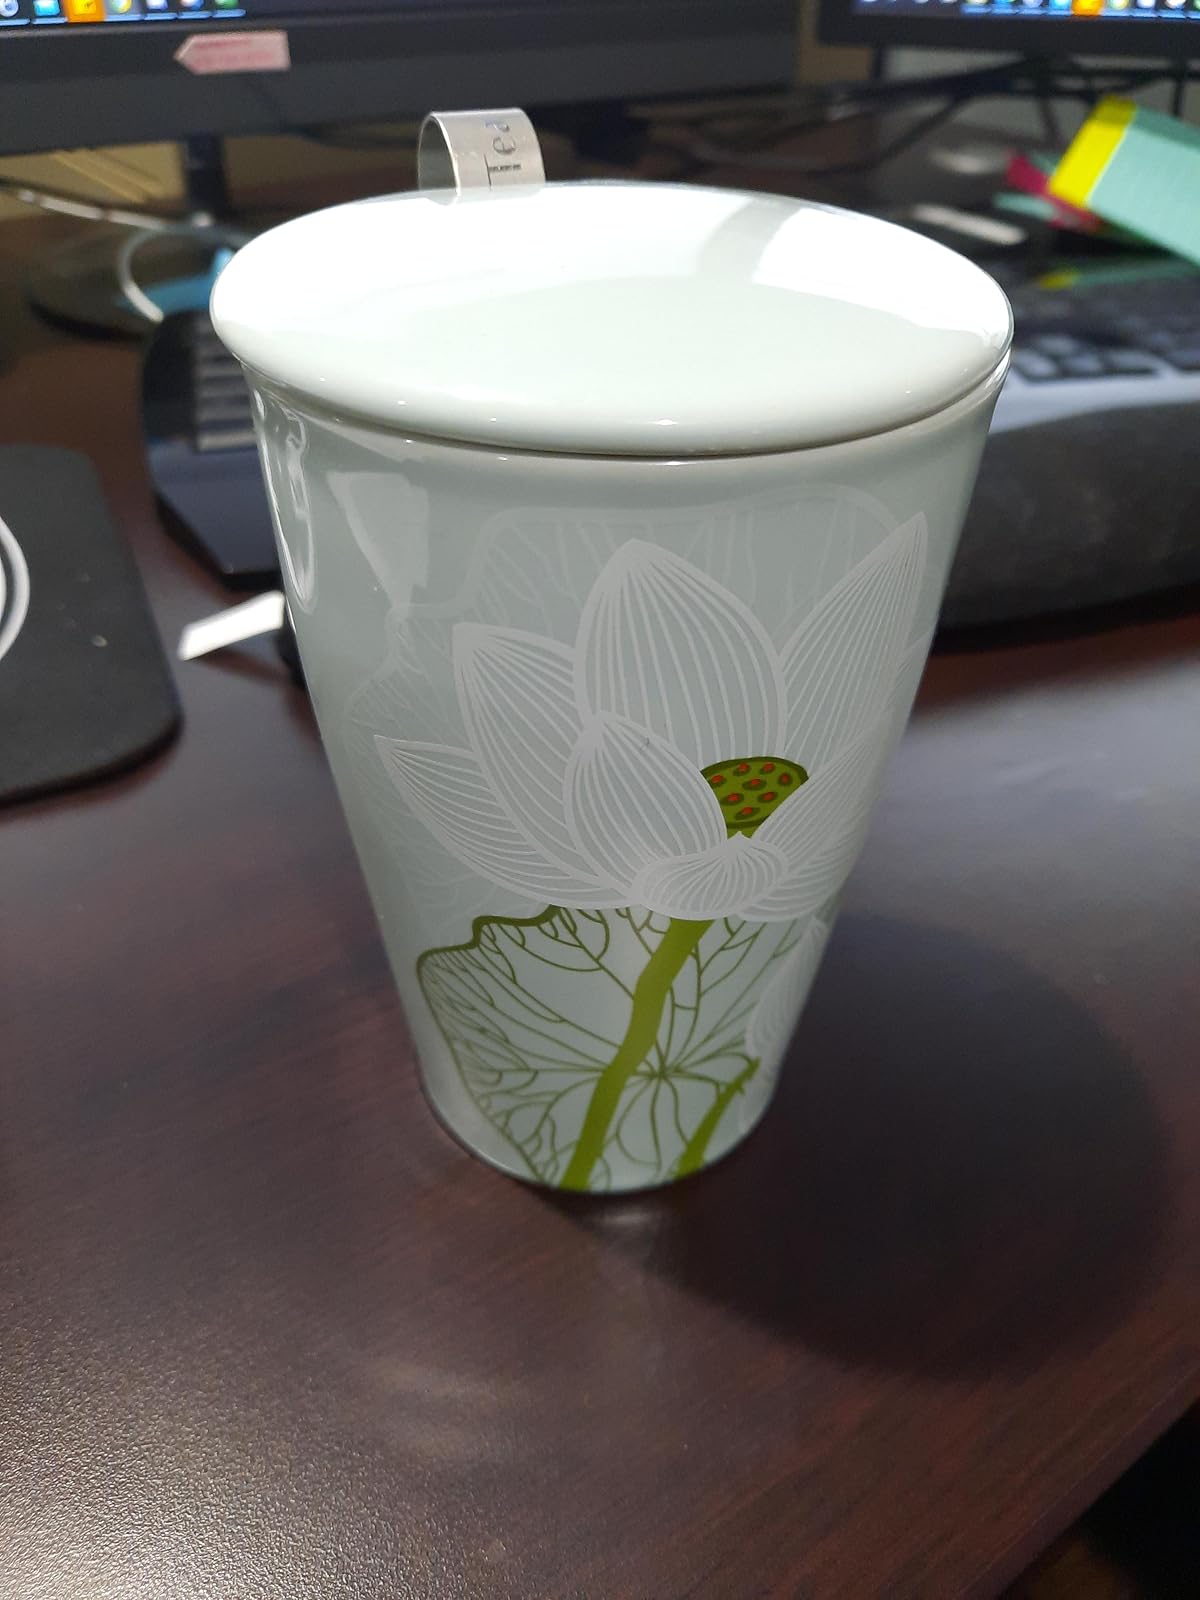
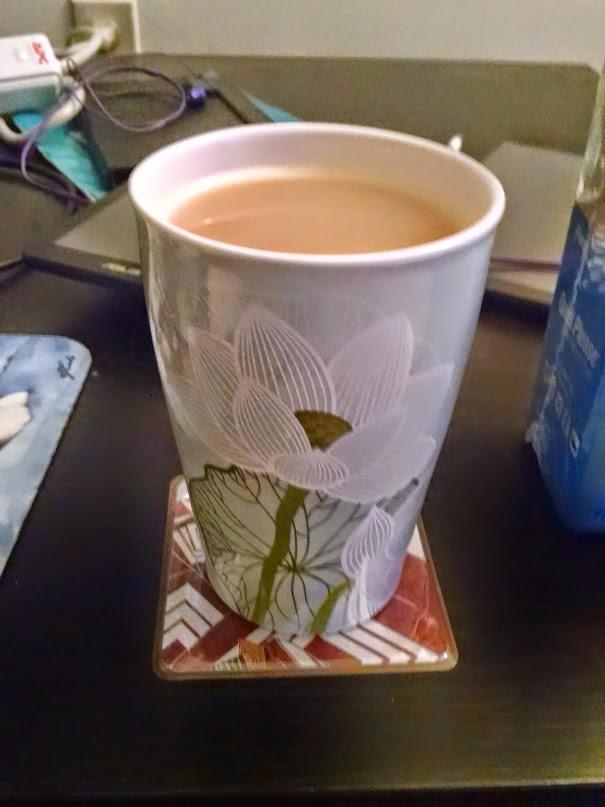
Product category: items_mug
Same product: yes